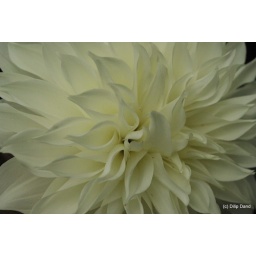
Huge white flower in DisneyLand